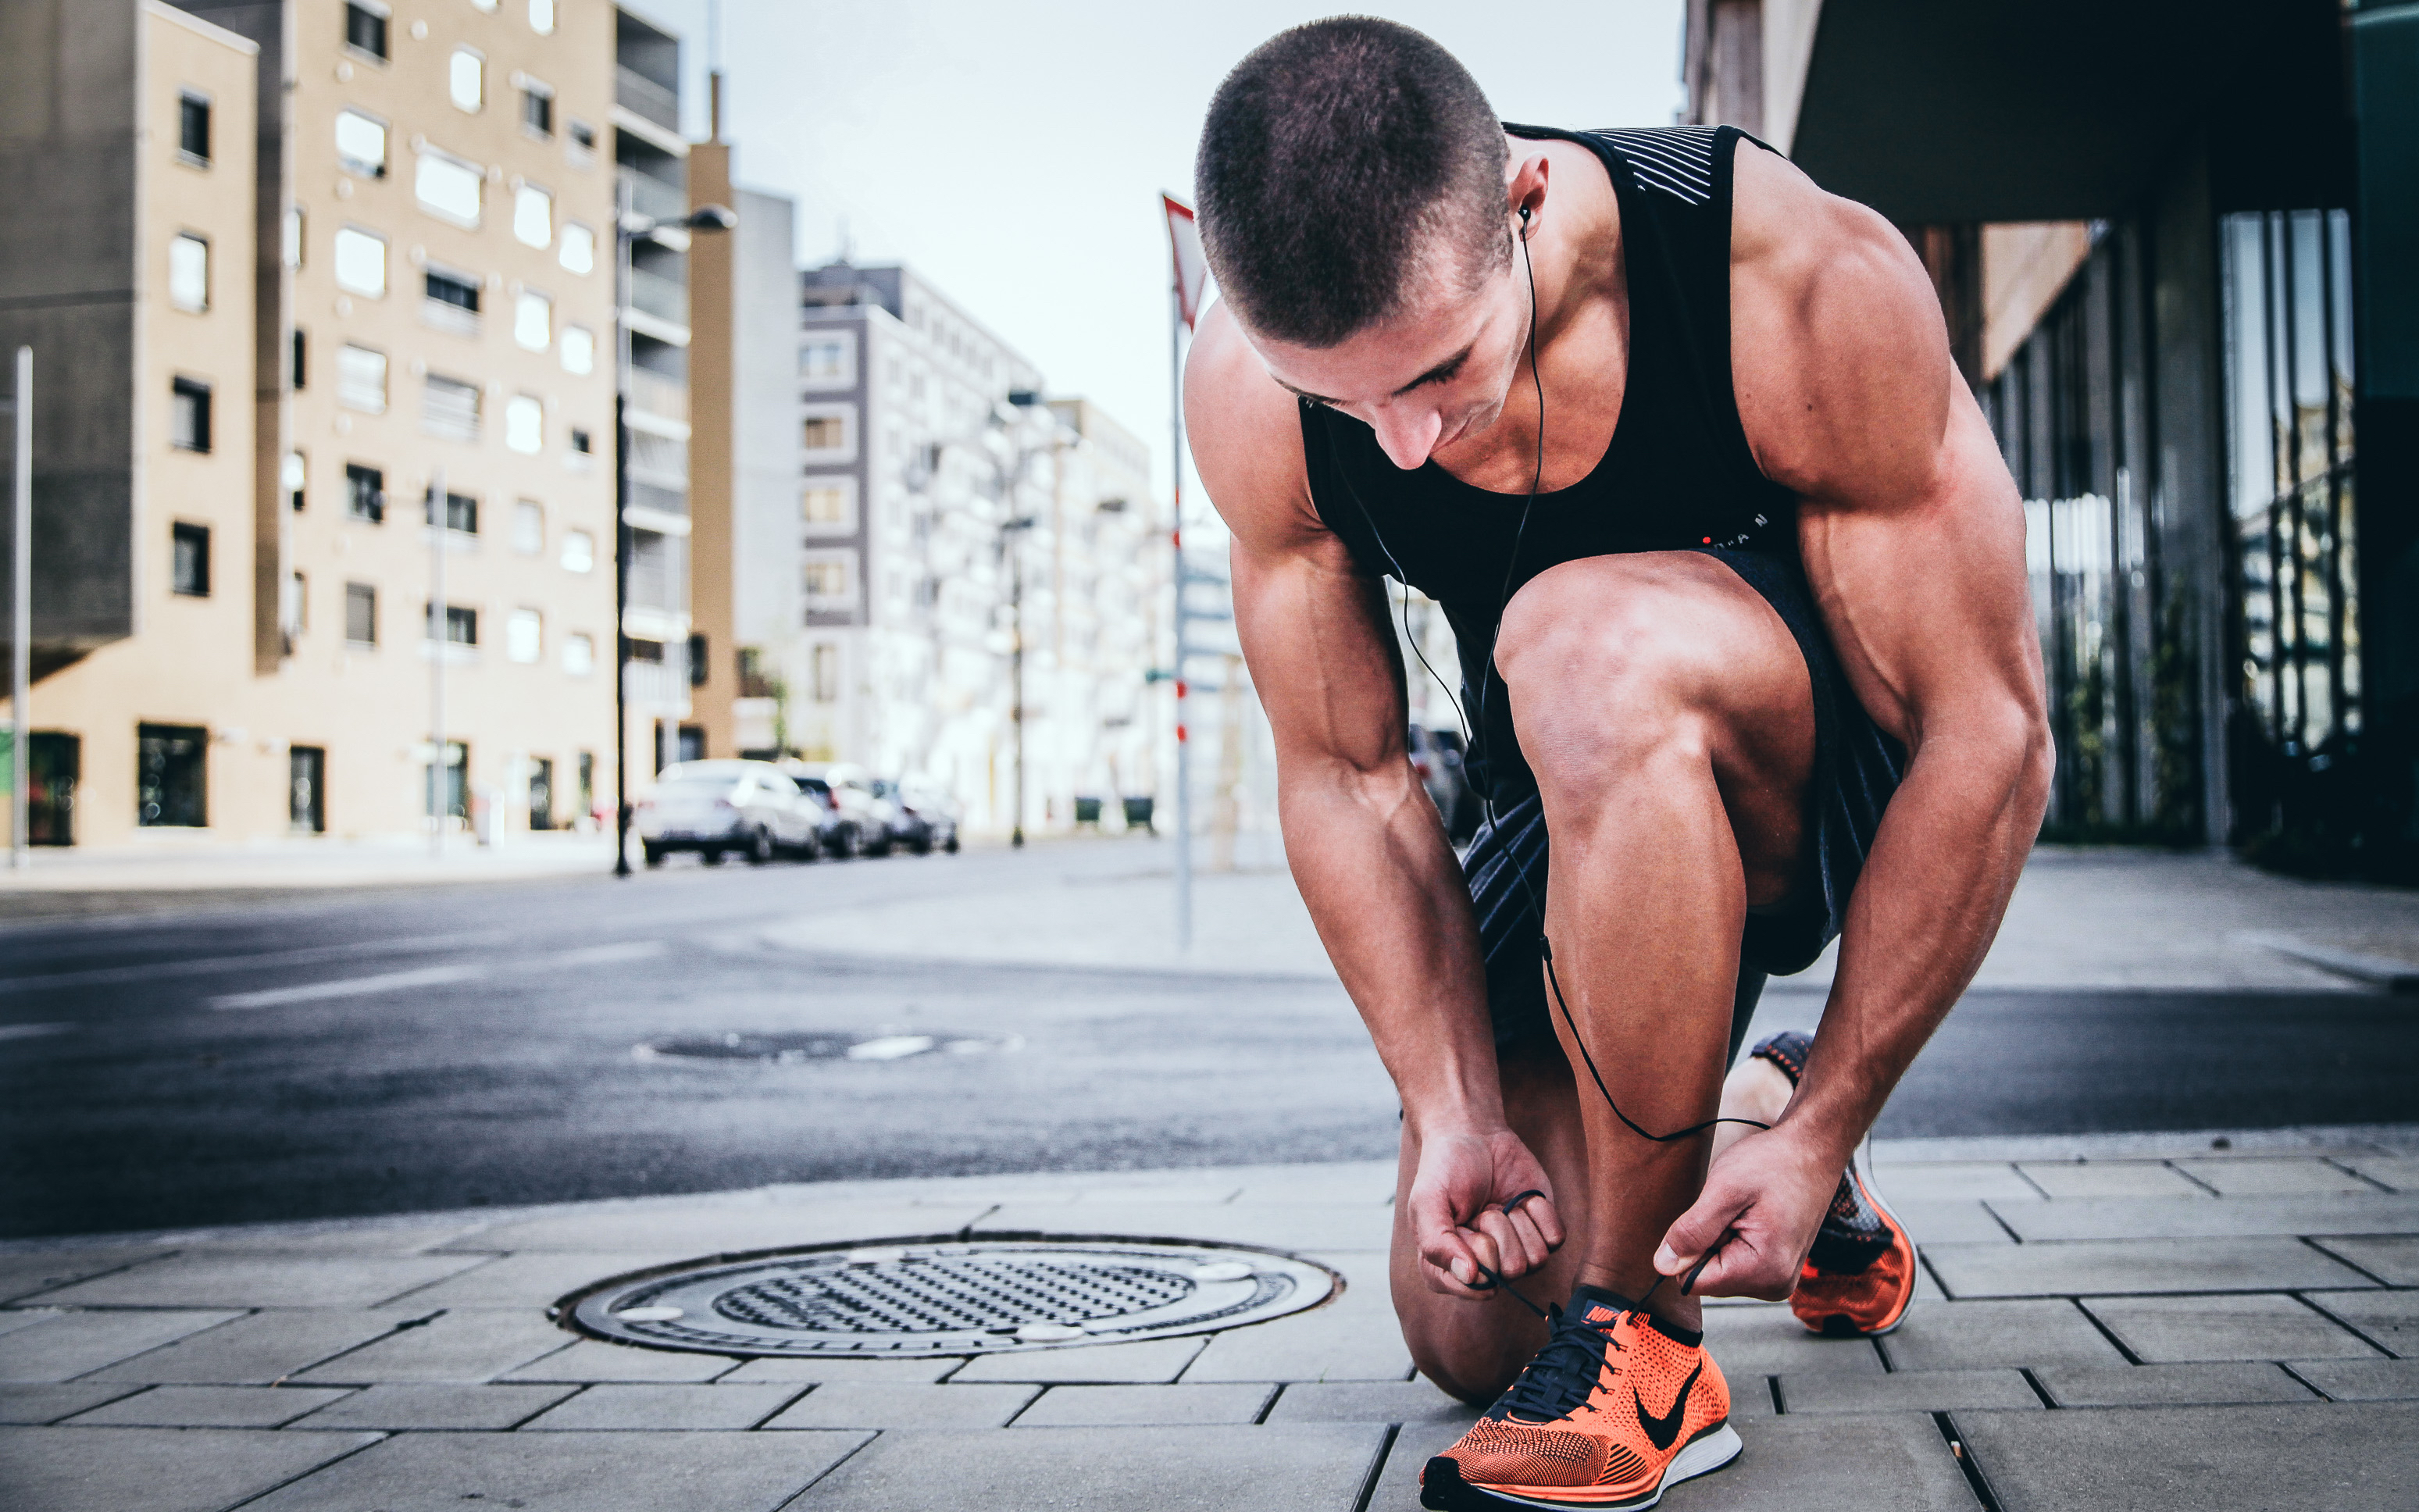
man, male, guy, exercise, arm, muscle, chest, sit, human body, bodybuilding, human action, physical fitness